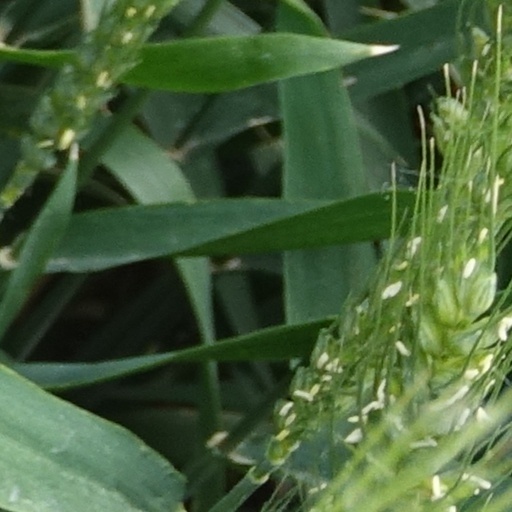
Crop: wheat